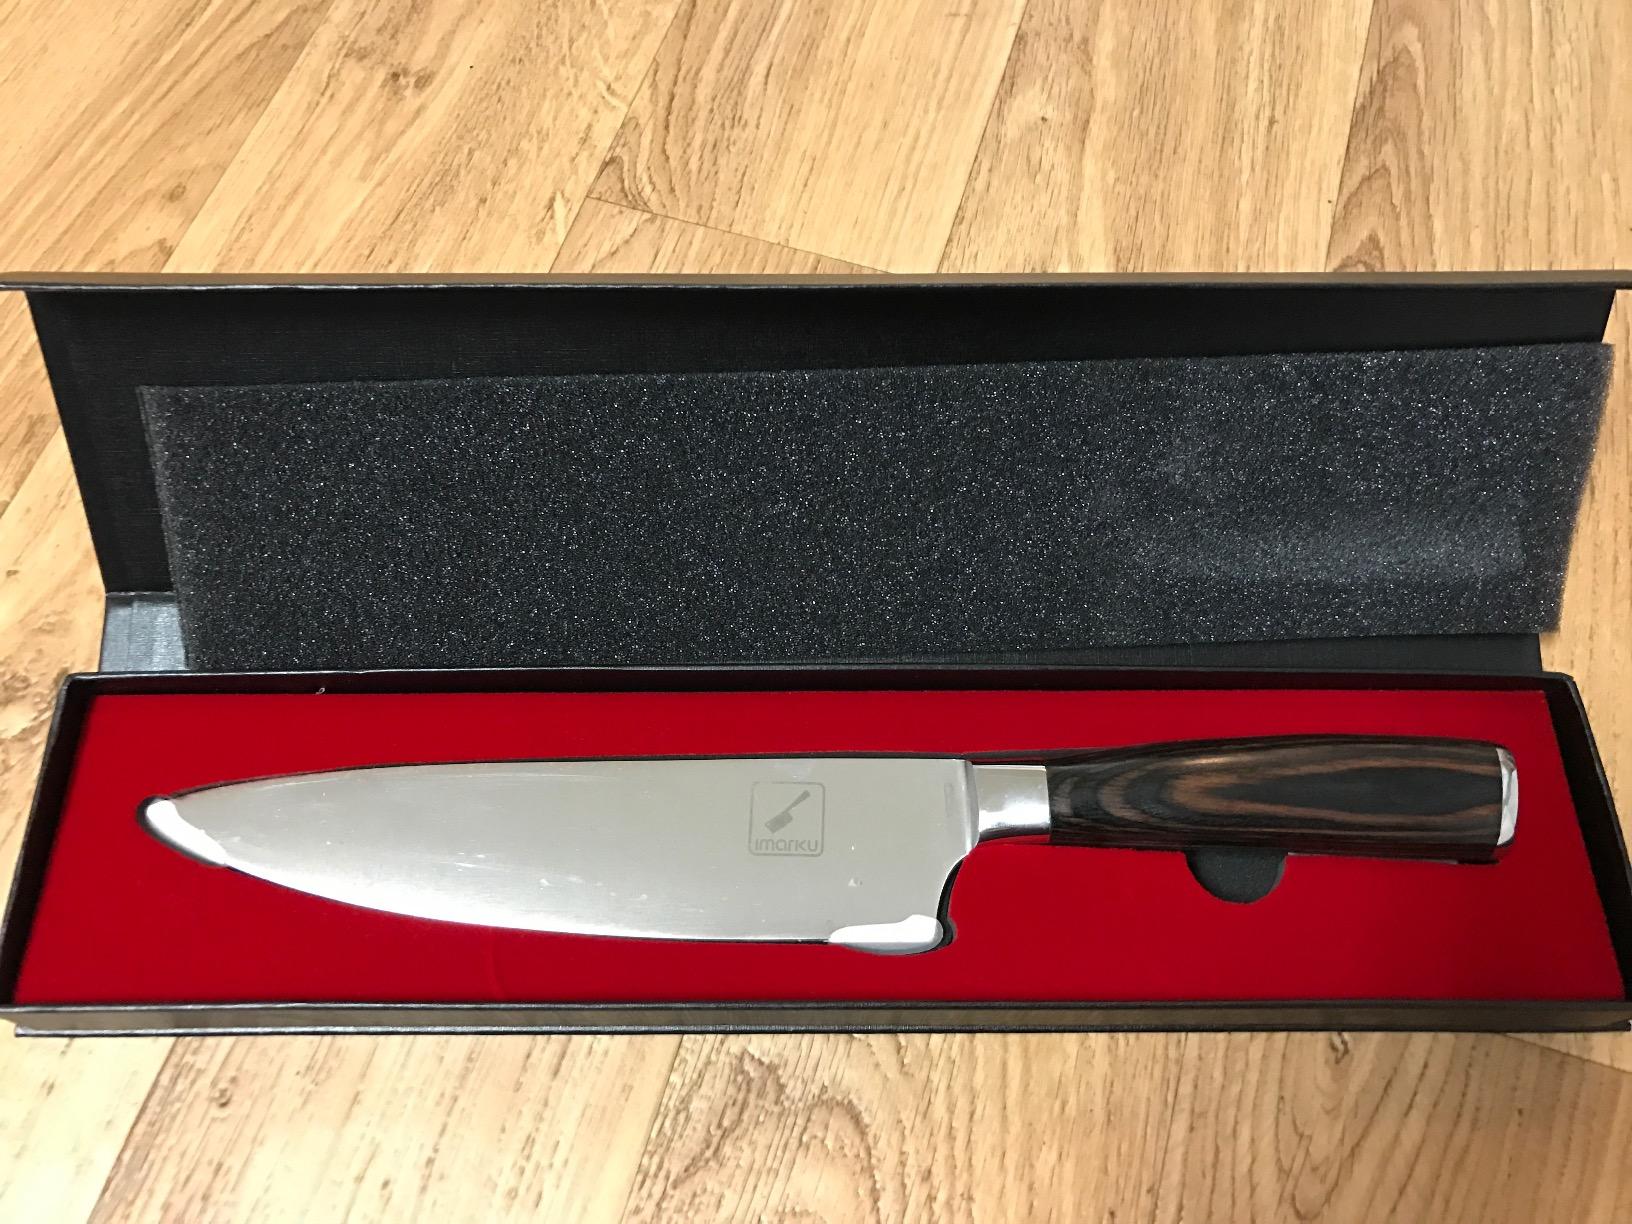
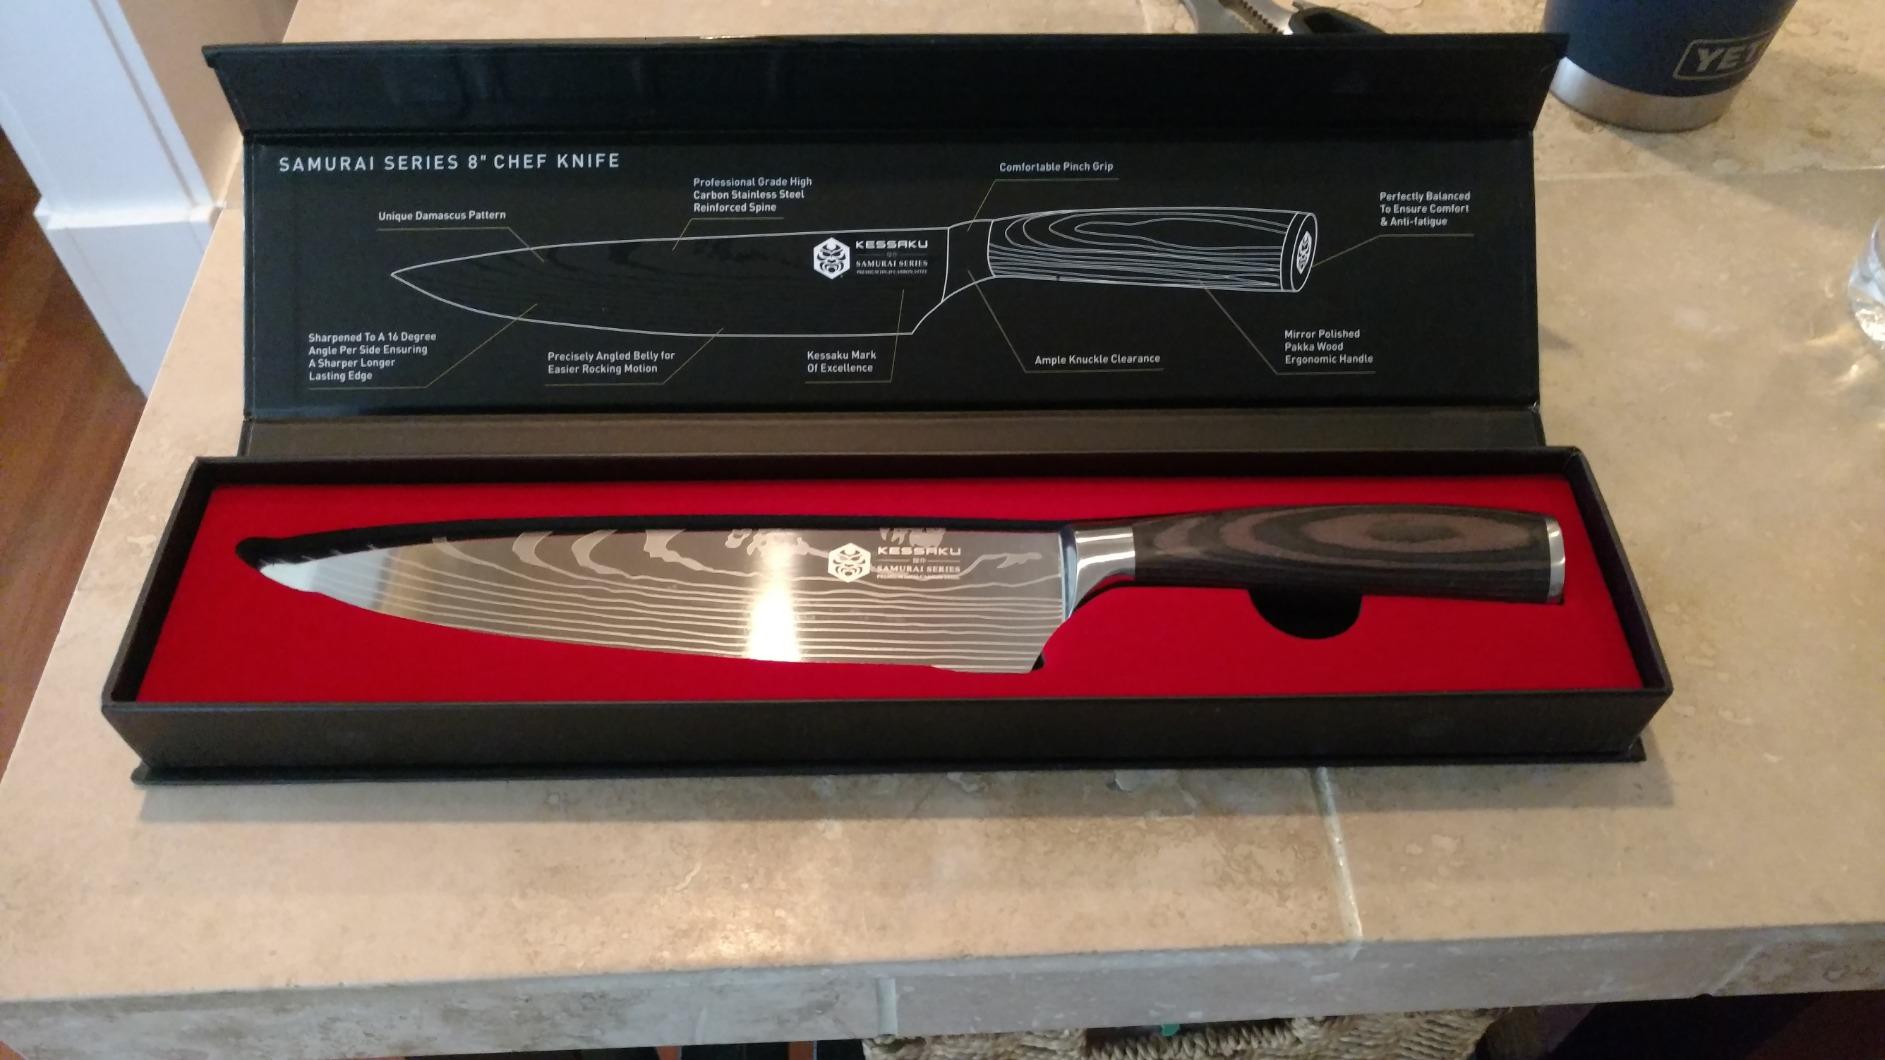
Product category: items_knife
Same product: no